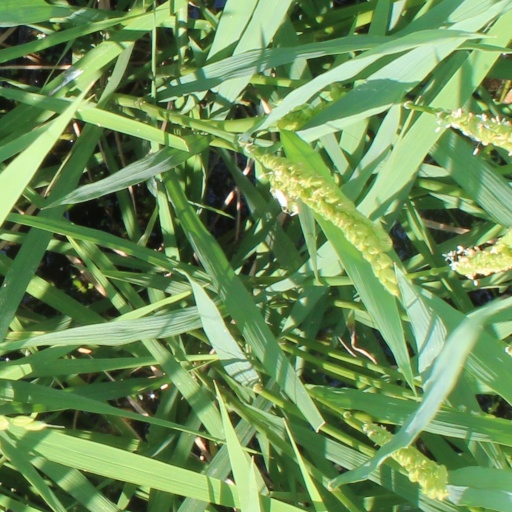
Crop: rice